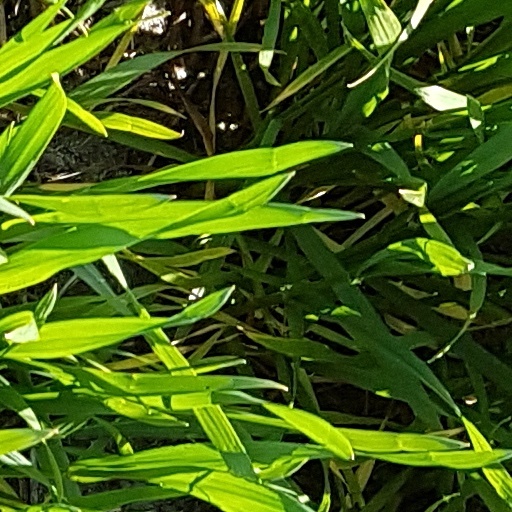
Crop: wheat